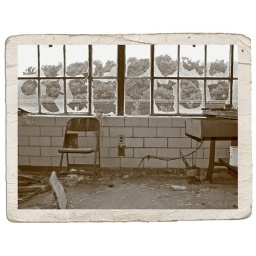
take a seat beneath the long panes of broken glass